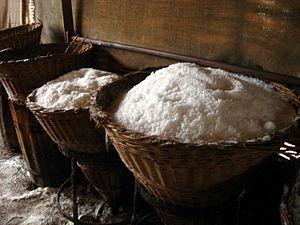
En Suisse, la vente de sel fait l’objet d’un monopole étatique exercé par les cantons appelé régale du sel. Issu du Moyen-Âge, il est fondé sur la Convention intercantonale sur la vente du sel en Suisse. C'est l’un des tous derniers monopoles publics du pays.